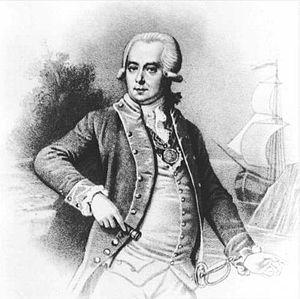
Saint Germain d'Alaska ou saint Herman d'Alaska, né vers 1750 et mort en 1836 est un moine russe orthodoxe et missionnaire en Alaska, laquelle était alors partie de l'Empire russe. Ses manières pleines de douceur et sa vie ascétique lui valurent l'amour et le respect tant des populations d'Alaska que des colons russes. De nombreux orthodoxes américains le considèrent comme le saint patron de l'Amérique du Nord.
Grigori Ivanovitch Chelikhov ou Chelekhov est un navigateur et un marchand russe, né le 20 juillet 1747 à Rylsk et décédé le 31 juillet 1795 à Irkoutsk.